Tyson Chandler

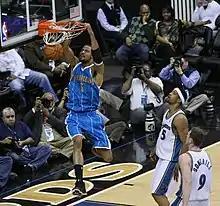
Chandler with the Hornets in March 2009

On July 14, 2006, Chandler was traded to the New Orleans Hornets in exchange for P. J. Brown and J. R. Smith.